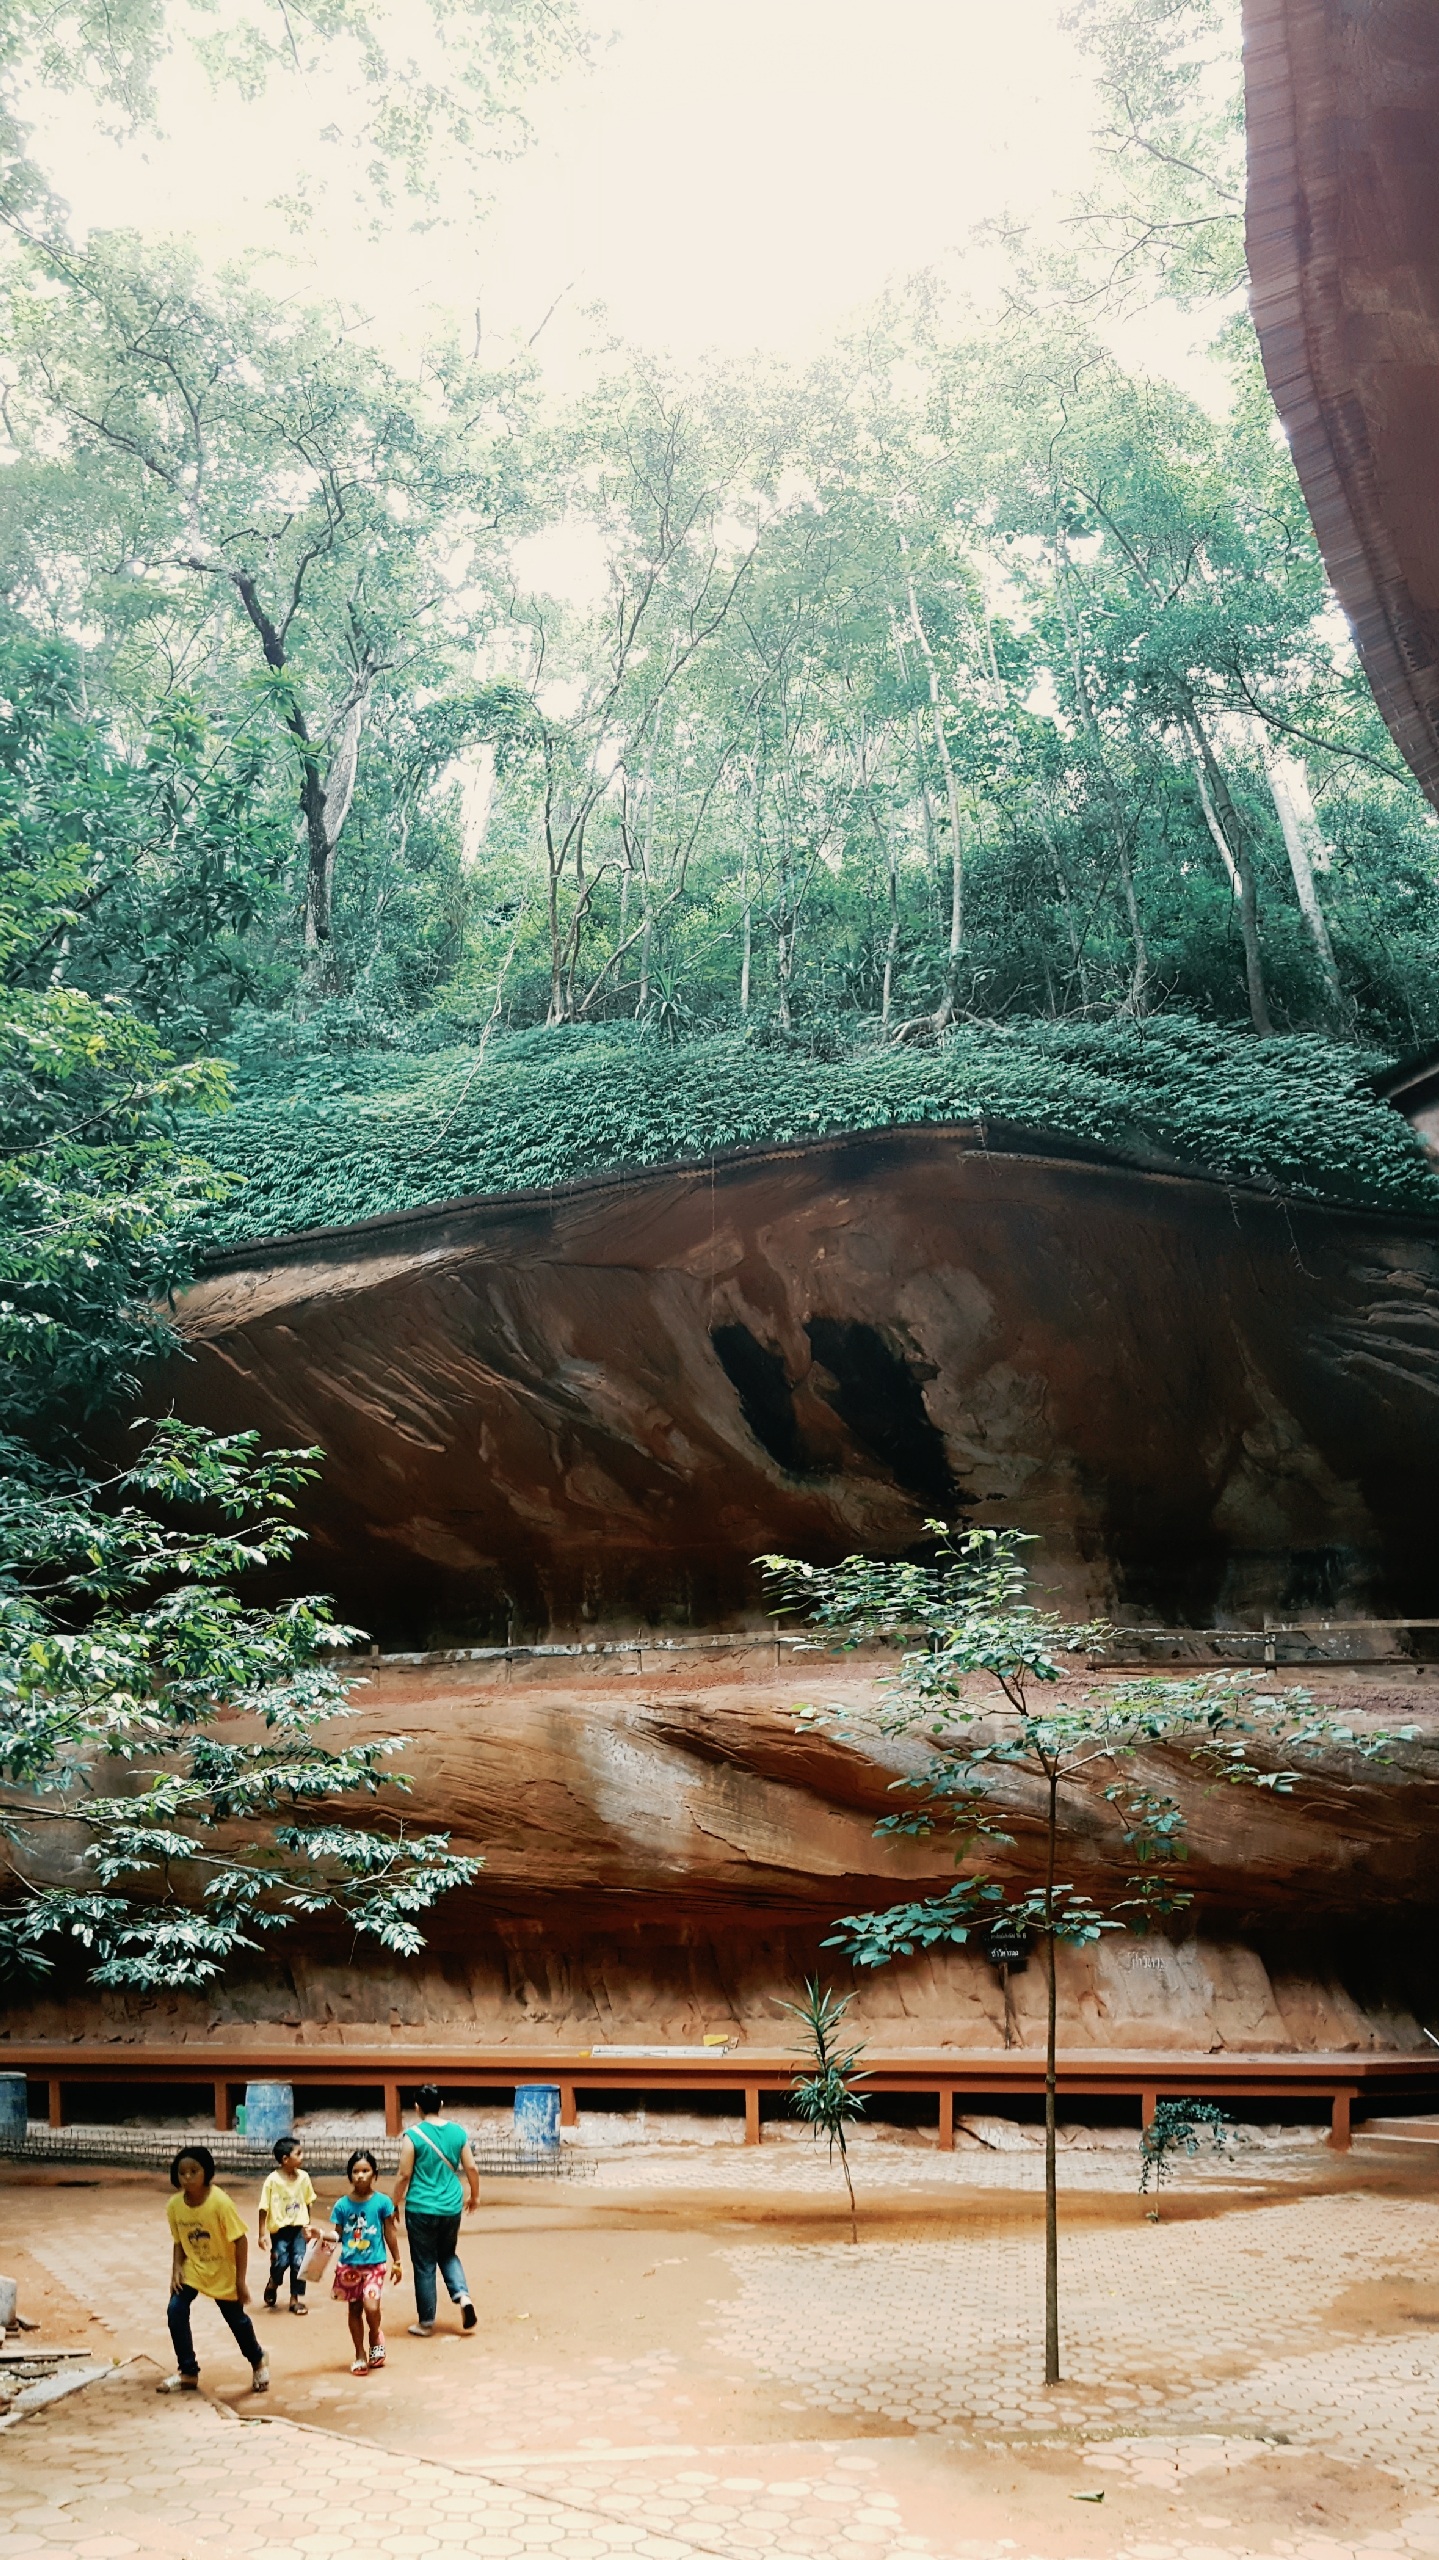
sea, tree, water, nature, rock, river, vacation, canyons, water feature